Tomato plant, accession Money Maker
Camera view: horizontal (90 deg, fisheye); turntable rotation: 330 degrees
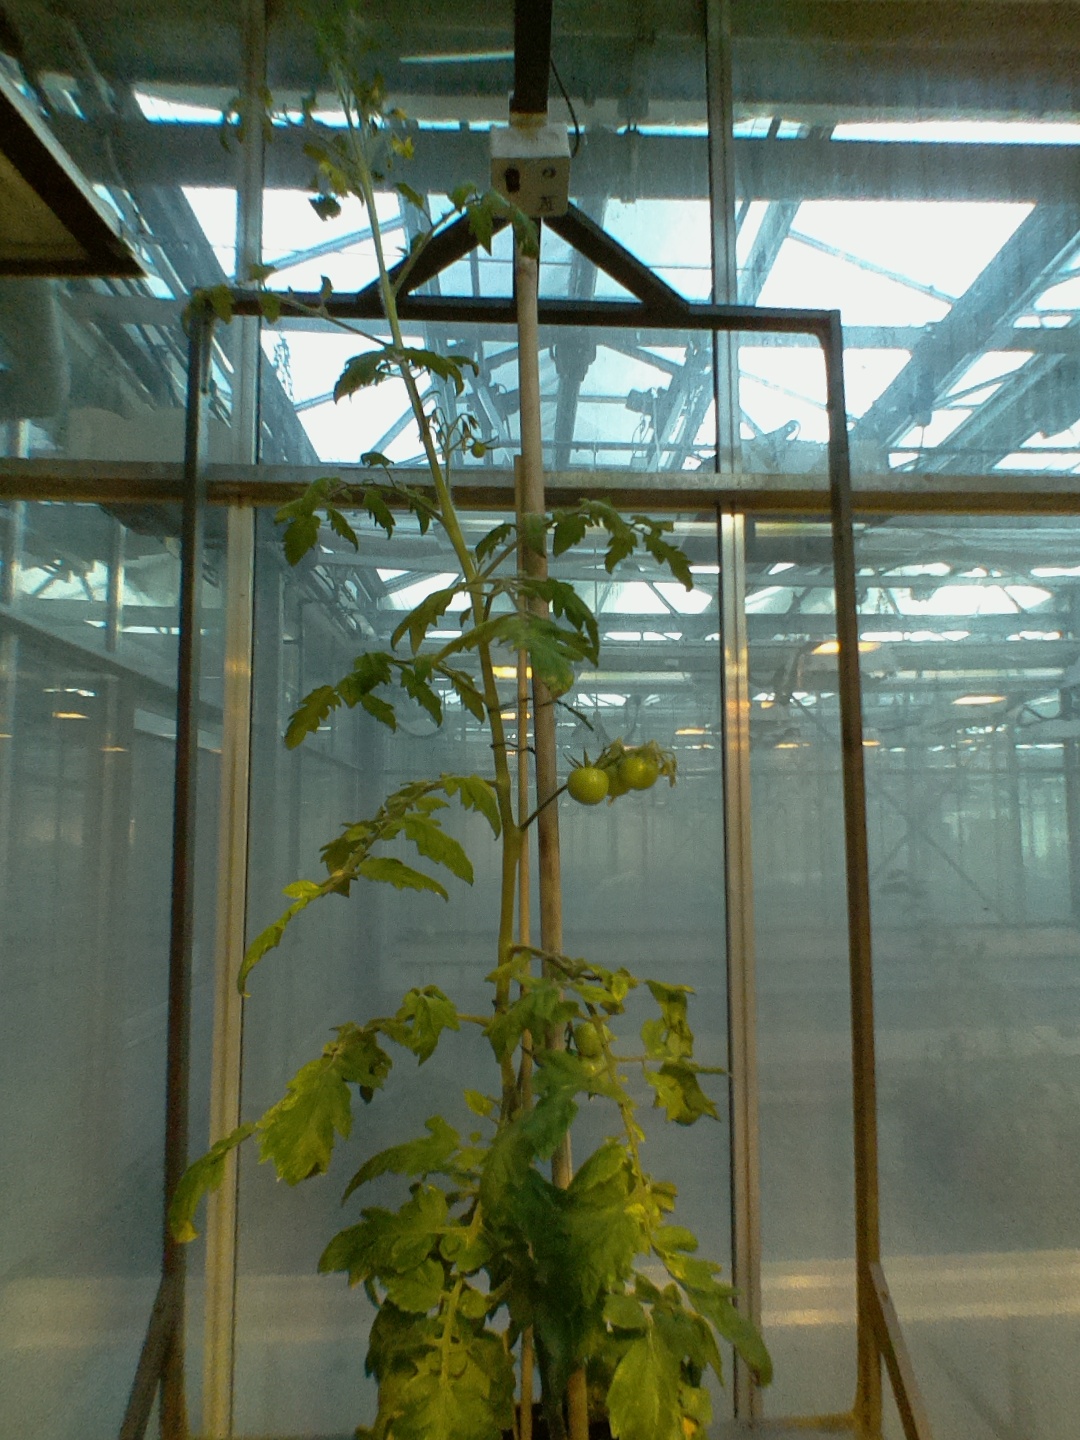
BBCH growth stage 75: 50%-60% of final fruit size